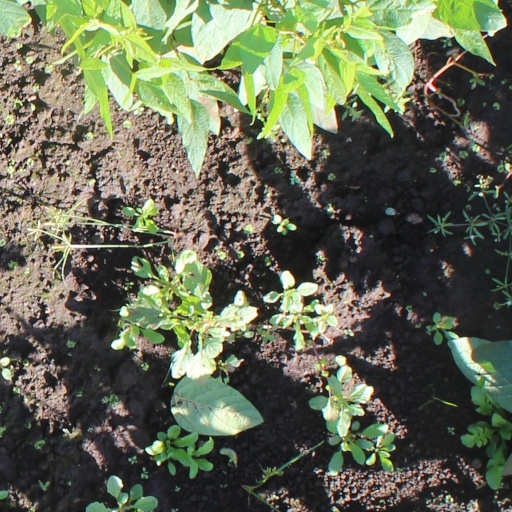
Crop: soybean